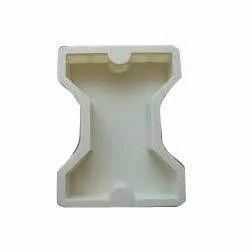
Label: ABS_Thermoplastic_Moulding